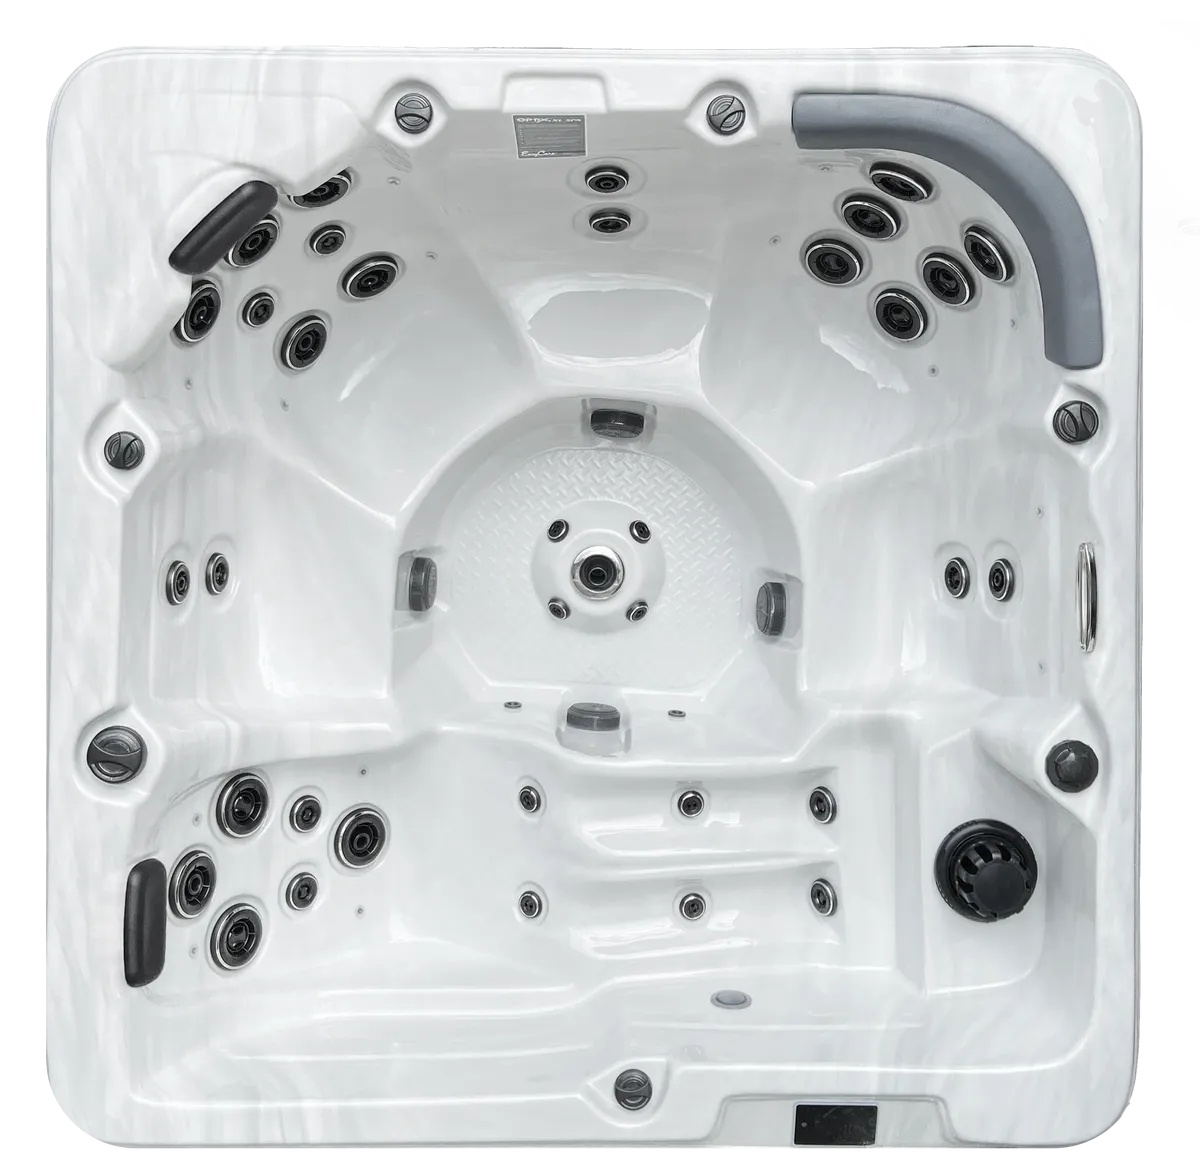
Sunbelt Twister Storm Hot Tub
TWISTER STORM 81" X 81" X 38" Seating for 6 38 Blaster Jets™ 2 - 12 Amp Pumps Storm Twister Series Sauna – Power and Precision in Every Detail The Storm Twister Series Sauna is engineered for those who demand more from their sauna experience. Built with robust features and cutting-edge technology, this series offers exceptional performance and durability, making it ideal for both residential and commercial use. Designed to withstand the elements and provide a luxurious spa experience, the Storm Series combines power, precision, and comfort for unparalleled relaxation. Standard Features: Digital Programmable Controls: Effortlessly manage your sauna's temperature and time settings with intuitive digital controls. 3" 12-Volt Spa Light: Enjoy soft, soothing lighting that enhances the calming ambiance inside your sauna. Ozone-Ready System: Get your sauna prepared for an optional ozone system, ensuring fresh, clean air for a hygienic environment. Endurance Cabinet with Weather Liner: Built to last, the endurance cabinet with a weather liner ensures your sauna remains protected from outdoor elements. 4" to 2" Marine Grade Vinyl Safety Cover: Protect your investment with a marine-grade vinyl cover, offering excellent insulation and safety. Optional Features: LED Packages (8, 16, 20 & 32 Spot): Customize your lighting experience with vibrant LED packages that add a personal touch to your sauna. LED Mood Lighting Bulb Upgrade: Elevate your experience with mood-enhancing, color-changing LED lighting. Corner Lights: Stylish corner lighting for improved visibility and ambiance. Corona Discharge Ozone System: Opt for advanced air purification with the ozone system for fresher, cleaner air. UV Sanitation System: Ensure your sauna stays clean with a UV sanitation system for added peace of mind. Bluetooth Transducer Audio with Subwoofer: Immerse yourself in sound with a high-quality Bluetooth audio system complete with a subwoofer. Waterfall with LED Spots: Add a serene waterfall feature with integrated LED spots, perfect for creating a tranquil environment. Extended Warranty: Protect your sauna for longer with an optional extended warranty. Real Cedar Wood Cabinet: Upgrade to a natural cedar wood cabinet for a beautiful, rustic finish. Foot Dome with Volcano Jets: Experience a luxurious foot massage with powerful volcano jets for enhanced relaxation.
Brand: Sunbelt Hot Tubs
Category: Home & Garden > Pool & Spa > Spas